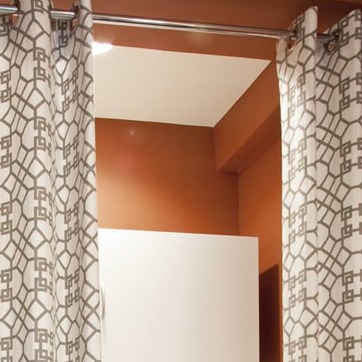
Material: painted